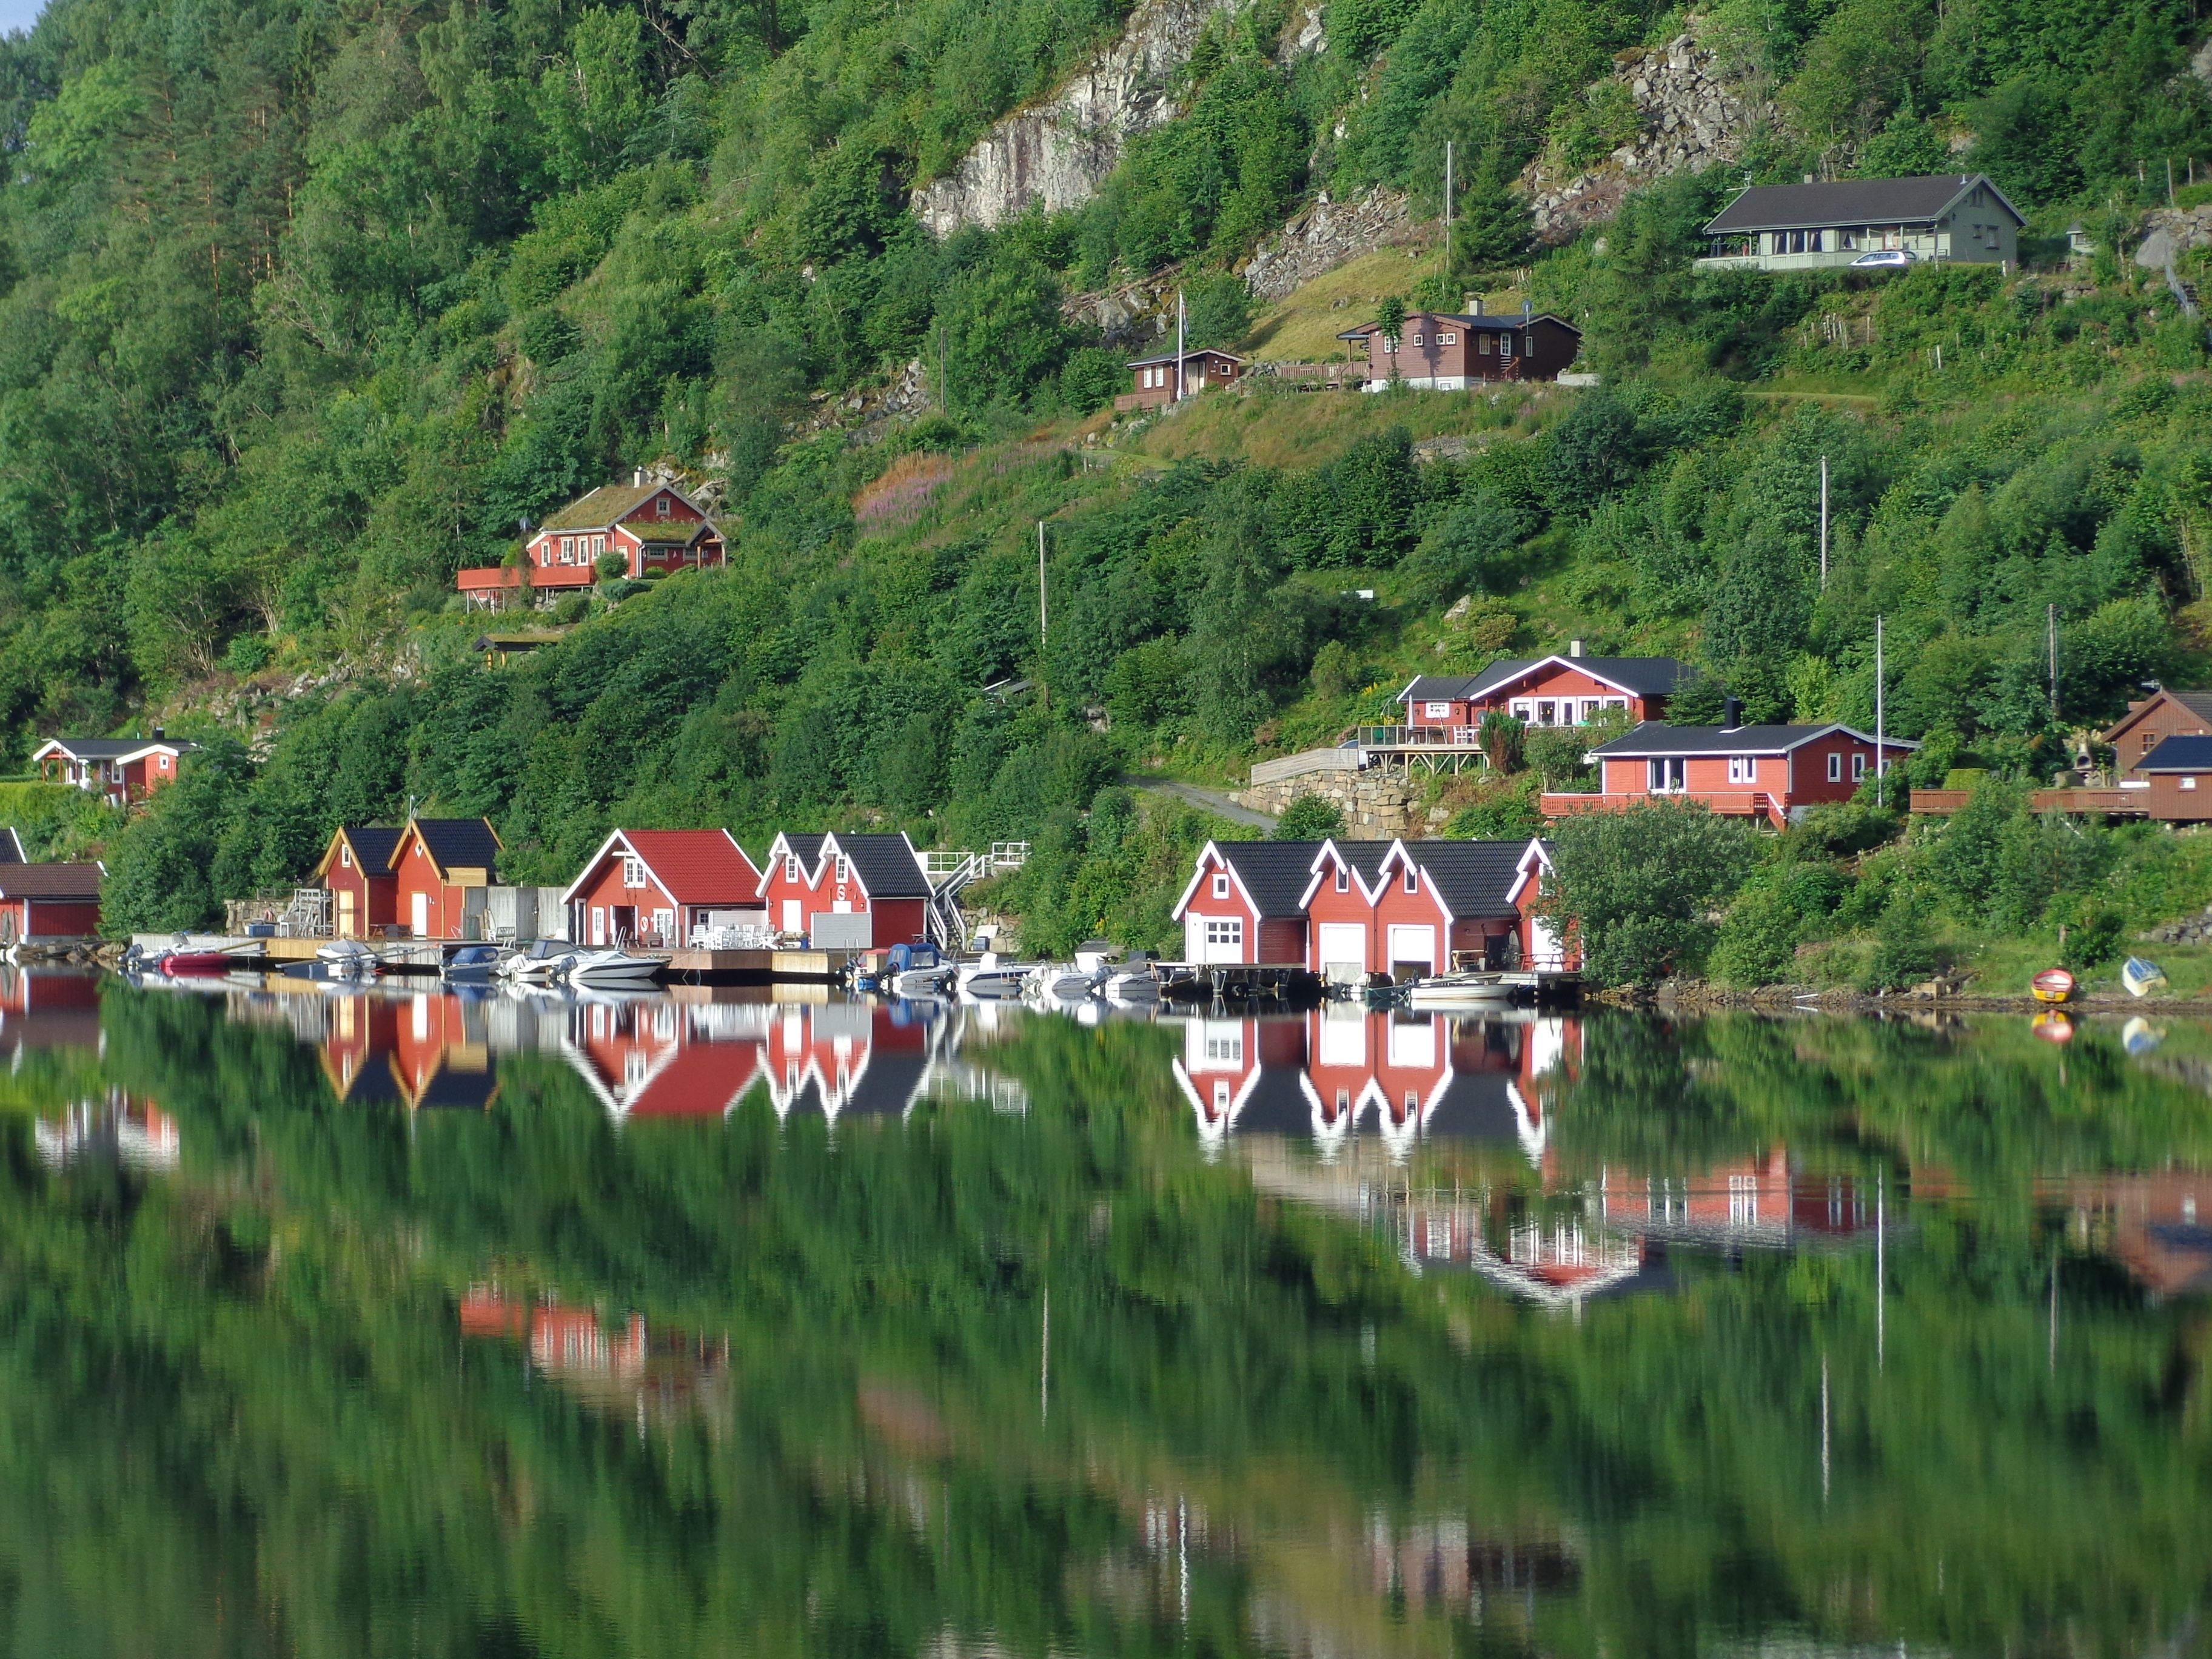
mountain, lake, mountain range, transport, vehicle, fjord, alps, aerial photography